Wendy house

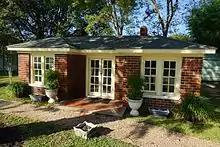
Astin Mansion Children's Playhouse

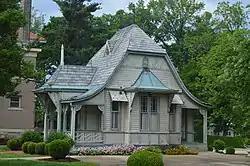
Haskell Playhouse

Globally, the term "playhouse" is more generic and more common than the term Wendy house. A few online companies offer rustic, inflatable, or corrugated iron varieties with corporate manufactured designs utilizing plastic, purchased from big-box stores and requiring assembly from brands such as Fisher-Price, Little Tikes, Playskool and Mattel for the suburban backyard market particularly North America and Europe. A playhouse may become a hide-away, fort, club house in a child's imagination or simply a place to "play house" in imitation of adult behavior. Treehouses or tents sometimes serve as a playhouse or secret vantage point for children.